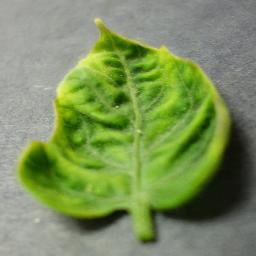
Label: Tomato___Tomato_Yellow_Leaf_Curl_Virus